Latin American music in the United States

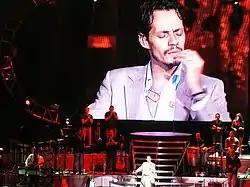
Marc Anthony in 2006

After that success, Shakira's second English studio album, "Oral Fixation Vol. 2", was released on November 29, 2005. The album debuted at number five on the Billboard 200, selling 128,000 copies in its first week. The album has gone on to sell 1.8 million records in the U.S., earning a Platinum certification from the RIAA. Oddly enough, the Spanish counterpart was practically equally successful snatching more than 1.5 million copies to date according to RIAA. "Oral Fixation Vol. 2" has also gone on to sell over 8 million copies worldwide. The album, went on to spawn two more singles. "Hips Don't Lie", featuring Wyclef Jean, was released as the album's second single in February 2006. The song went on to become the highest–selling single of the 21st century and became Shakira's first number-one single on the "Billboard" Hot 100, in addition to reaching number one in over 50 countries. Shakira and Wyclef Jean also recorded a bamboo version of the song to serve as the official theme of the 2006 FIFA World Cup.